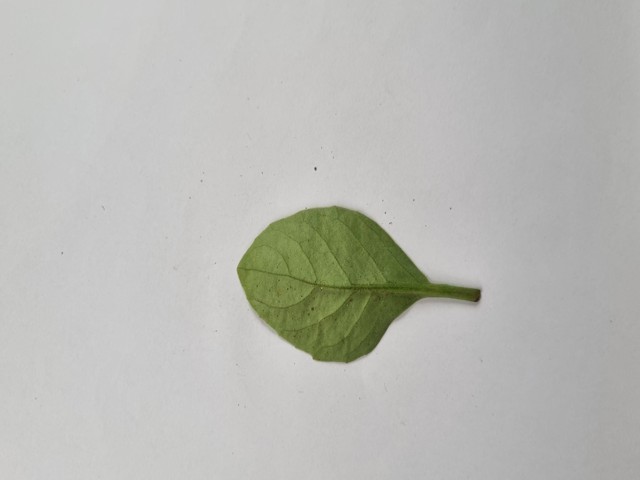
Plant: gainura